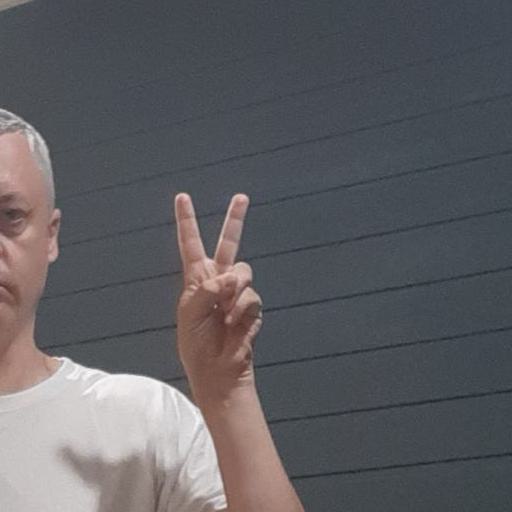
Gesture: peace